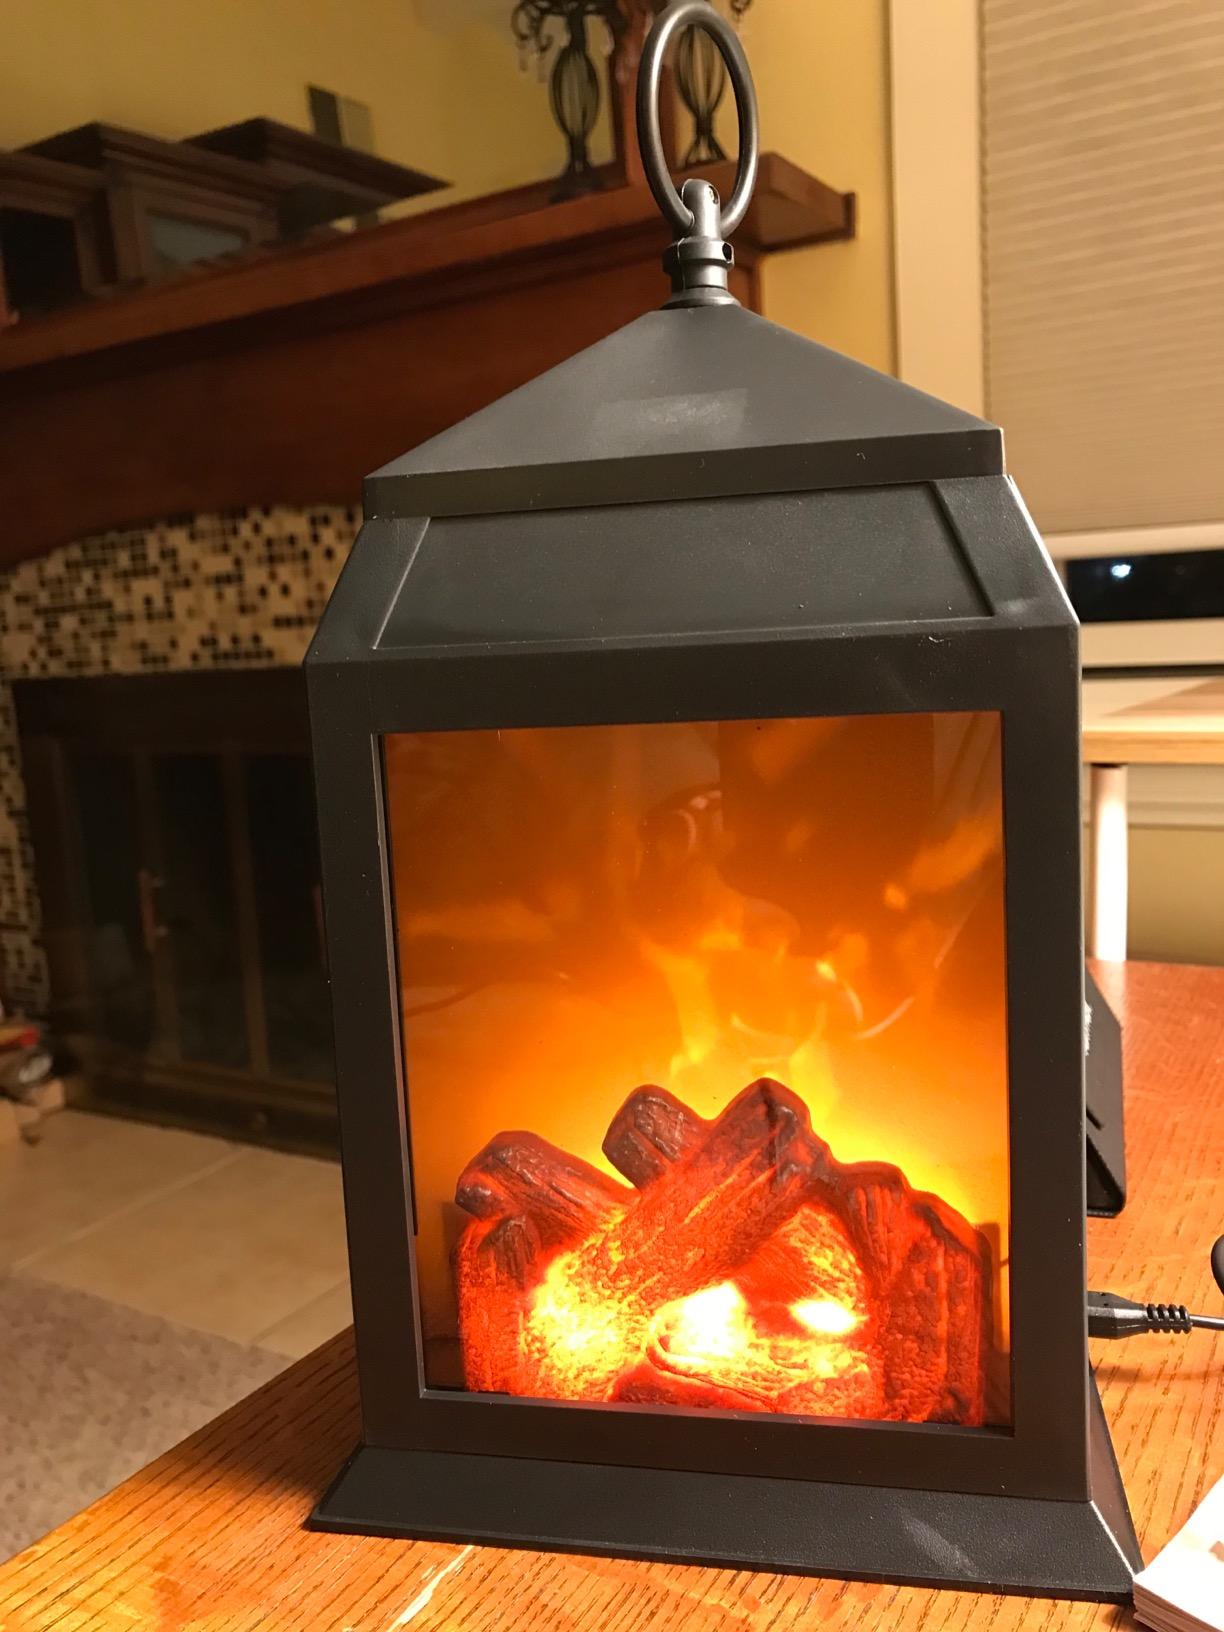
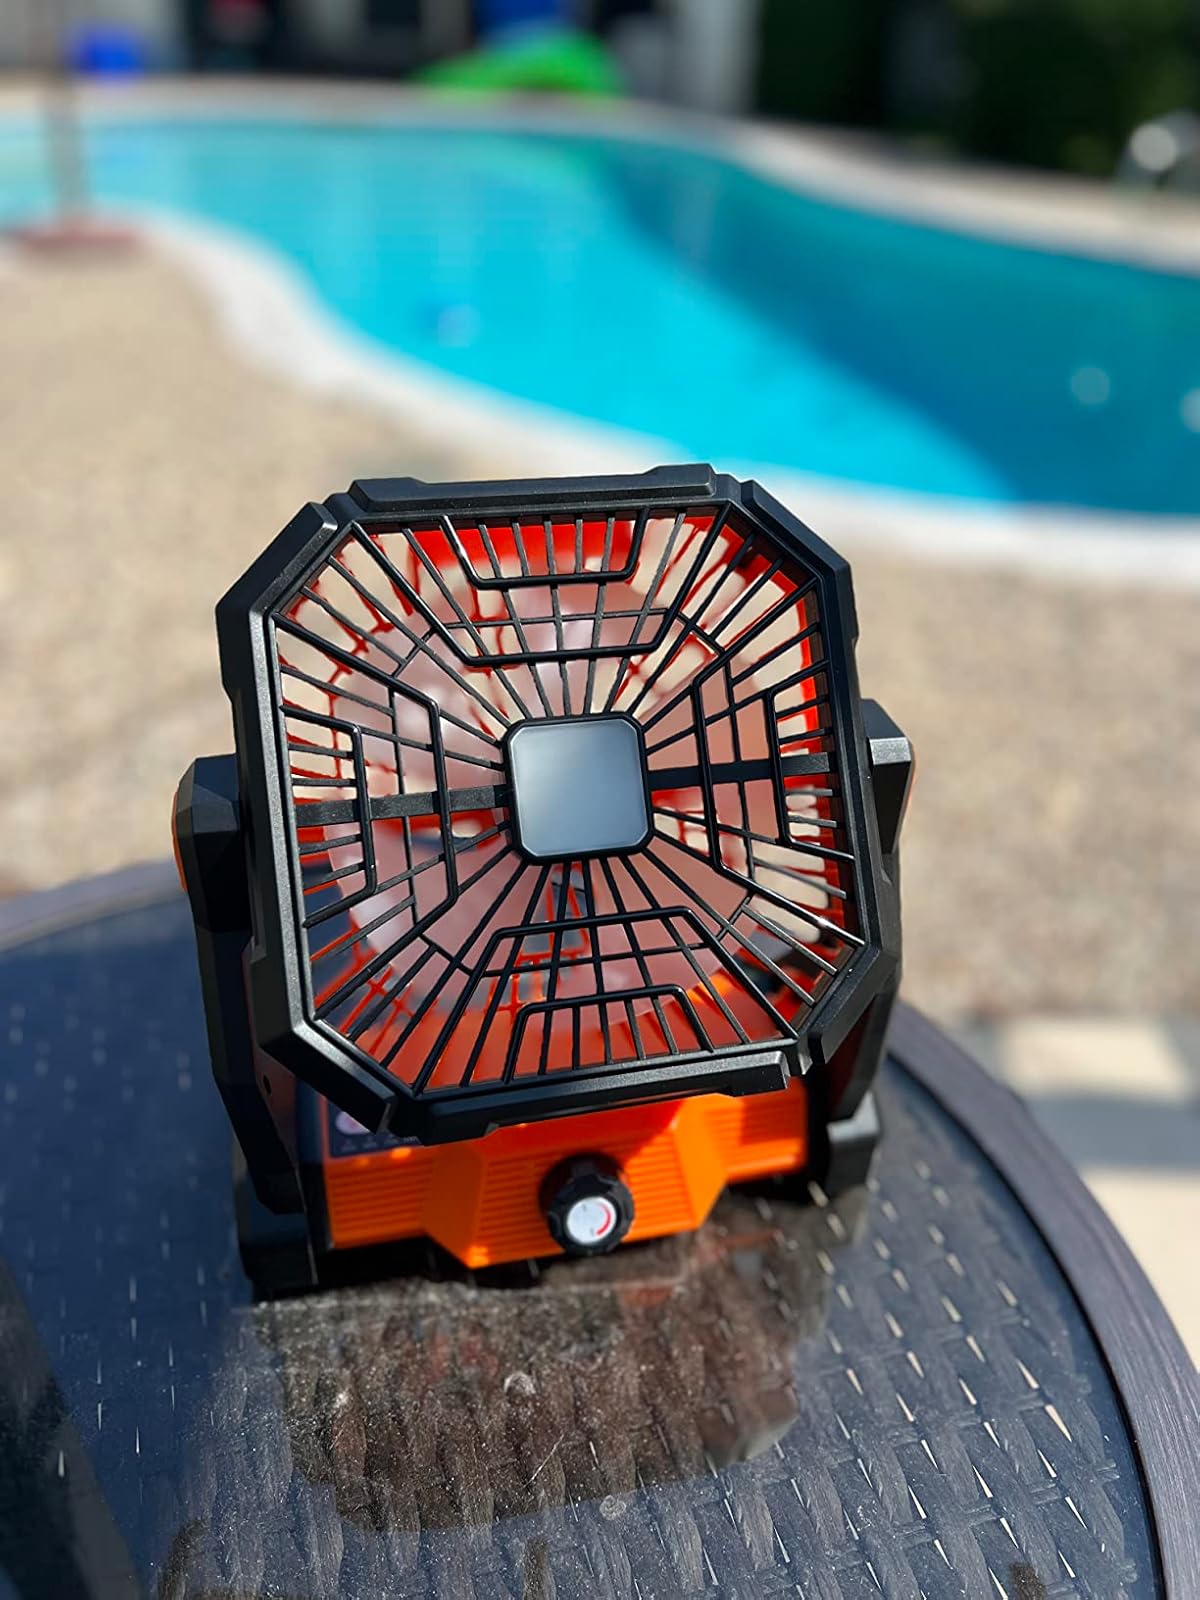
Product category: lantern
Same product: no